Sher-E-Hindustan (1998 film)

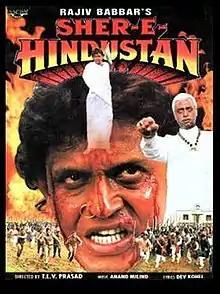
DVD cover

Sher-E-Hindustan is a 1998 Indian Hindi-language action drama film directed by T. L. V. Prasad, starring Mithun Chakraborty, Sanghavi, Hemant Birje, Gavin Packard, Puneet Issar, Hemant Ravan and Gulshan Grover.